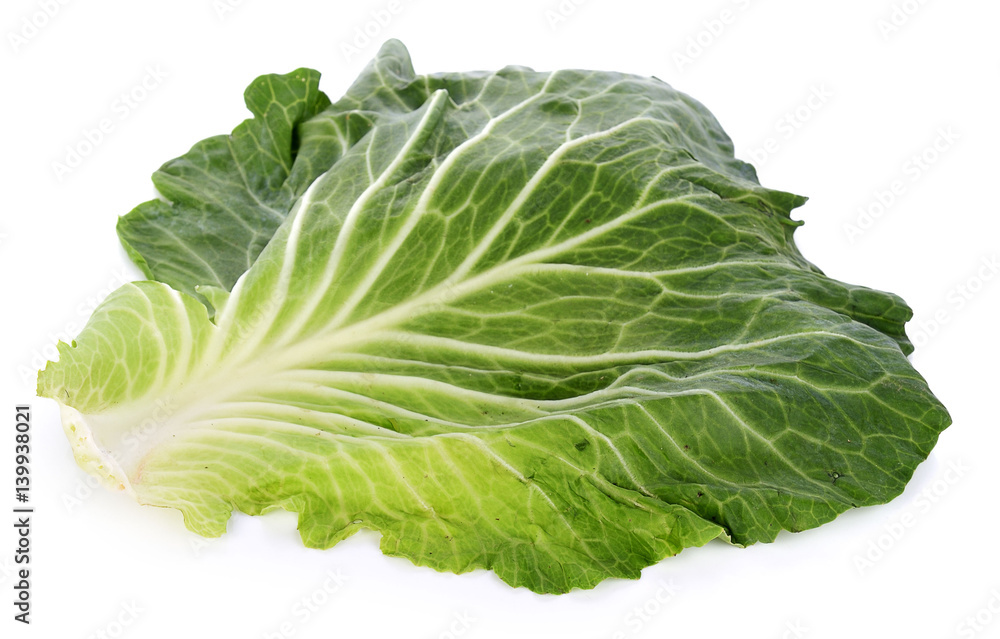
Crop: unknown
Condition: cabbage